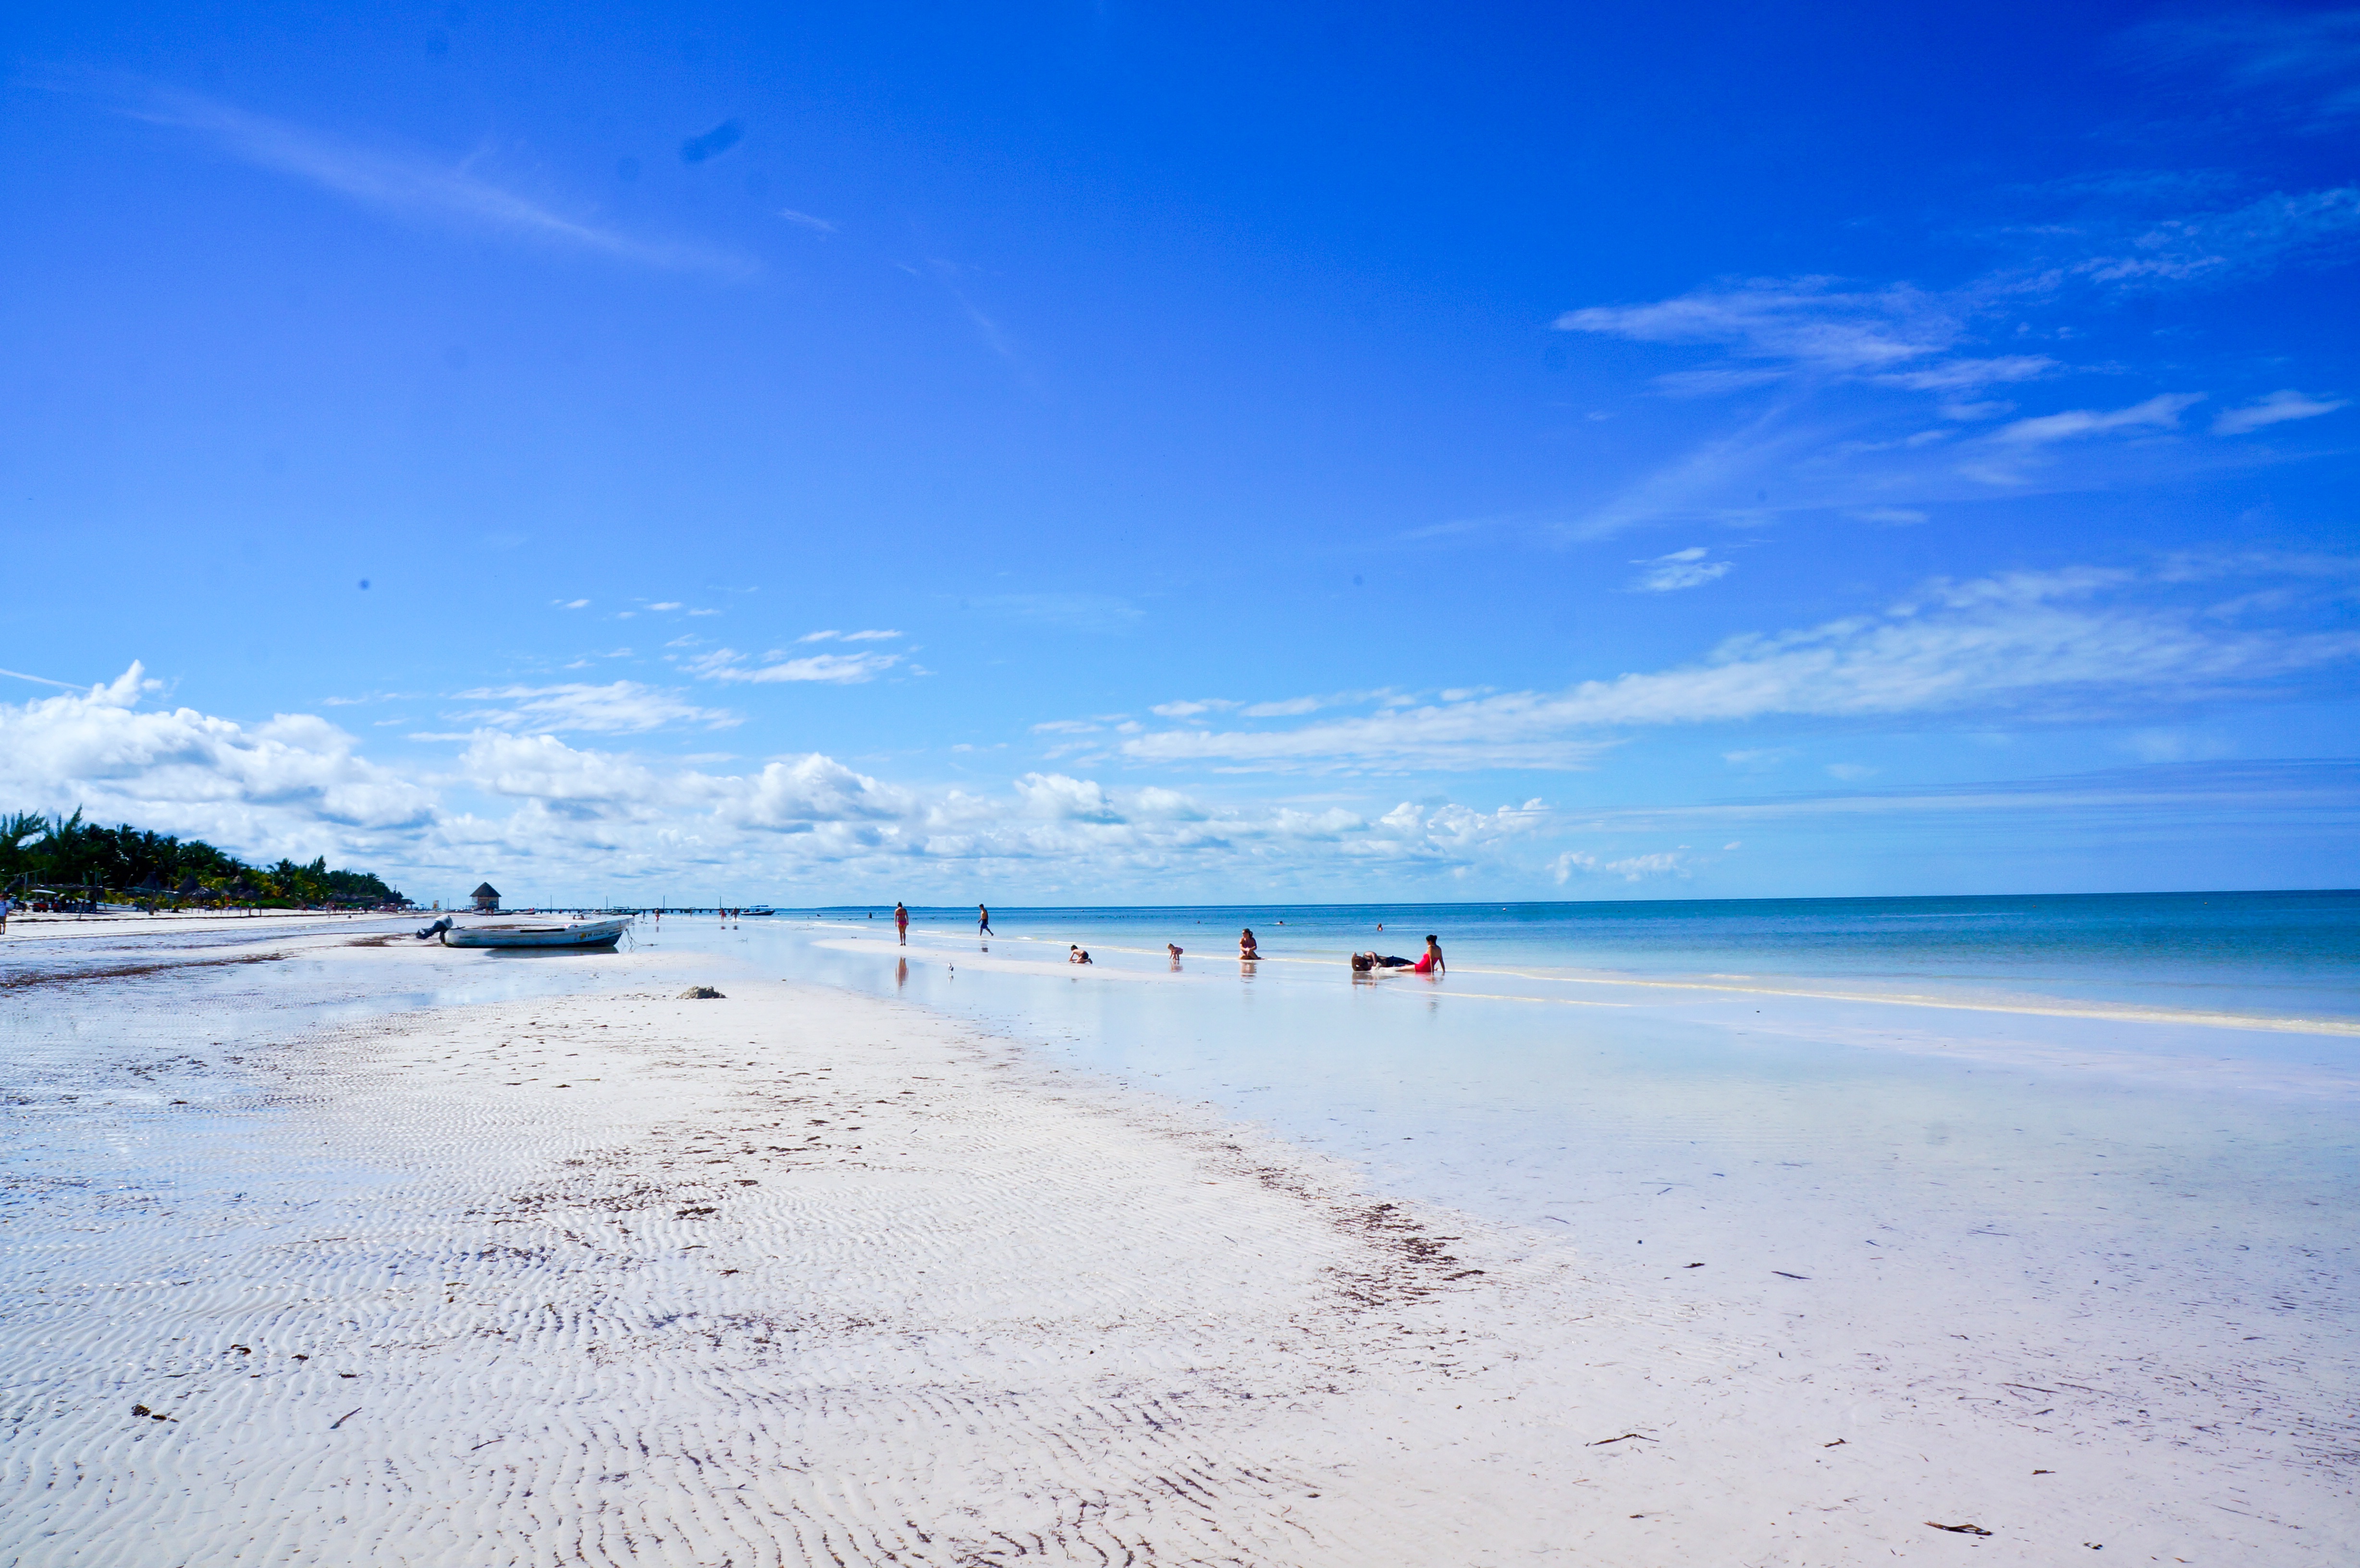
beach, sea, coast, nature, sand, ocean, horizon, cloud, sky, white, shore, wave, vacation, lagoon, bay, blue, body of water, beauty, caribbean sea, wind wave